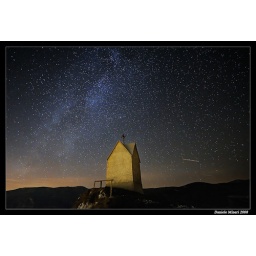
Like a fish in its bowl